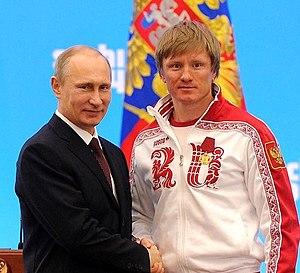
Dmitriy Yaparov, né le 1ᵉʳ janvier 1986 à Mojga en Oudmourtie, est un fondeur russe dont la carrière a débuté en 2006 au niveau international.